List of Catholic dioceses (structured view)

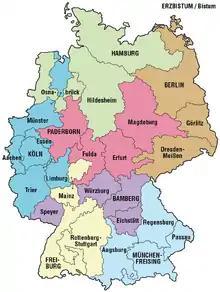
Provinces and Dioceses in Germany

For overseas French dioceses, see under their continents and Episcopal conferences of Antilles (Central America) and Pacific (Oceania)